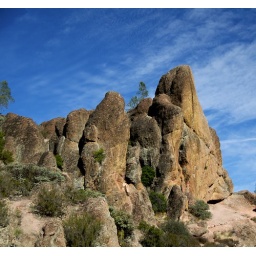
Some very colorful rocks found on a hike in the Pinnacles National Monument.